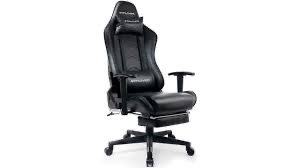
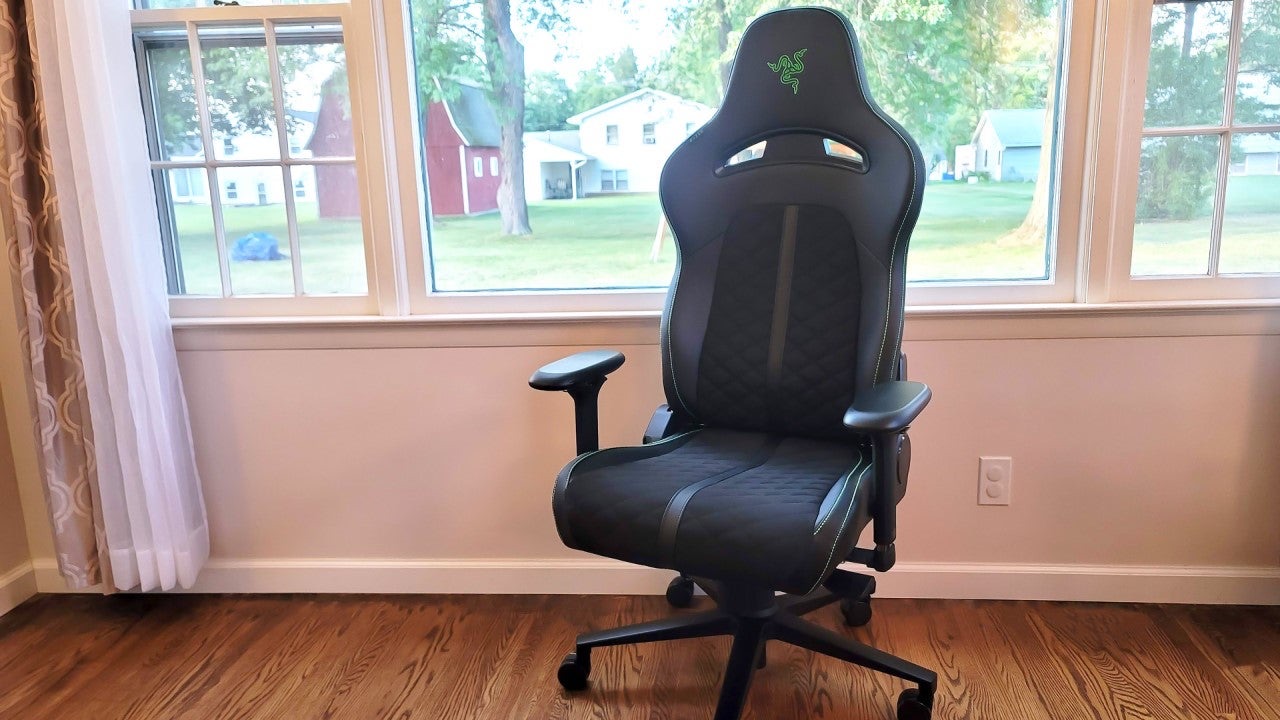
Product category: items_chair
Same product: no